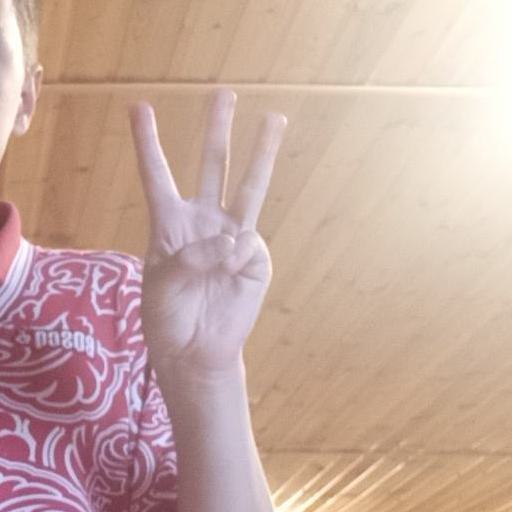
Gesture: three